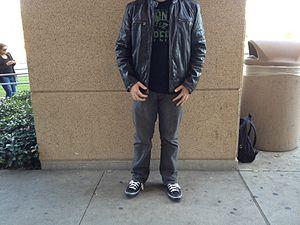
La fracture du calcanéus, aussi connue sous le nom de fracture des amoureux et fracture de Don Juan, est une fracture de l'os calcanéus. Elle est généralement causée par une chute de hauteur quand on atterrit sur ses pieds. Elles représentent environ 2 % de l'ensemble des fractures, mais 60 % des fractures du tarse. Le nom fracture des amoureux dérive du fait qu'un amant, surpris, peut sauter d'une grande hauteur pour tenter d'échapper au conjoint de sa maîtresse.